Coen Moulijn

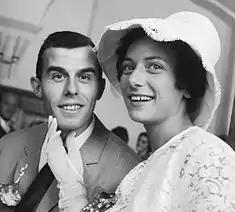
Coen Moulijn and his wife Lenie Waterreu on their wedding day

As a child, Moulijn lived on the same street ("Bloklandstraat") as Feyenoord teammate Wim Jansen. On 28 July 1961, he married Lenie Waterreus.